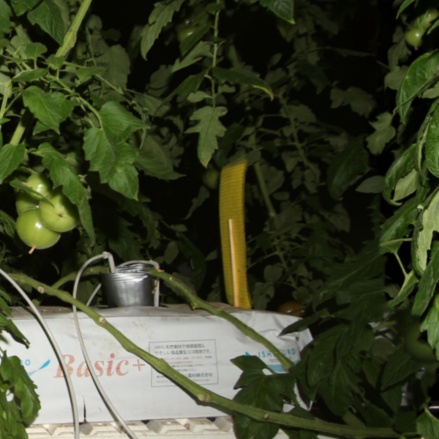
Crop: tomato